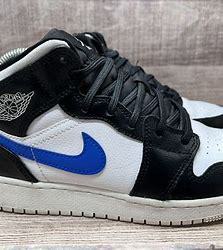
Brand: Jordan
Model: Air 1 Mid Retro Basketball